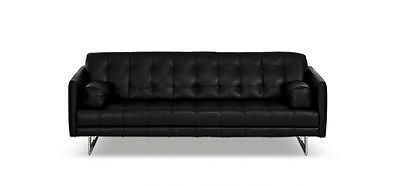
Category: sofa